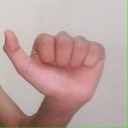
अक्षर: त